Art Lien

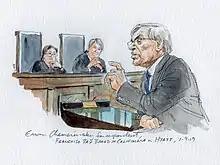
An example of Lien's sketch style depicting a moment during Supreme Court oral arguments.

Arthur Lien is an American sketch artist best known for his work depicting the proceedings of the United States Supreme Court. He began his career in courtroom sketch artistry in 1976 after graduating from Maryland Institute College of Art. By 1978, he was the Supreme Court sketch artist for CBS. At the time, many news organizations had their own sketch artist on staff to cover state and federal legislatures and courts, few of which allowed cameras. In the 1980s, many legislatures and courts began to allow video recording of their proceedings. Since then the number of court sketch artists has dwindled. Because the Supreme Court does not allow photography of its proceedings, Lien was one of few artists still sketching courtroom activities. His sketches were used by a number of news organizations including the "New York Times", "NBC News", and "SCOTUSblog".